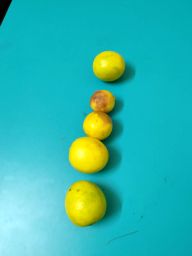
Fruit: Lemon
Quality: Mixed